Leo Rangell

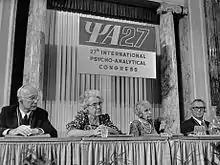
Left to right: Van de Leeuw, dr. Jeanne Lampl-de Groot, dr. Anna Freud and dr. Leo Rangell (1971)

Leo Rangell (October 1, 1913 – May 28, 2011) was an American psychoanalyst and clinical professor of psychiatry at the University of California. He was also twice president of the International Psychoanalytical Association and the American Psychoanalytic Association, and was accorded the title "Honorary President" in 1997. Rangell died May 28, 2011, at the Ronald Reagan UCLA Medical Center in Los Angeles. He was 97.